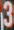
Number: 3